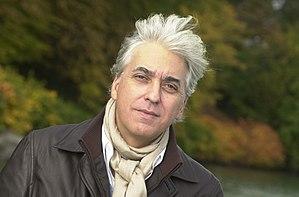
Patrick Mimran, né en 1956 à Paris, est un artiste multimédia français.